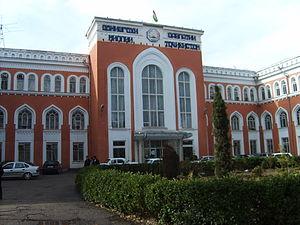
Douchanbé est la capitale du Tadjikistan. Sa population était estimée à 778 500 habitants en 2014. Elle porta le nom de Stalinabad de 1929 à 1961.